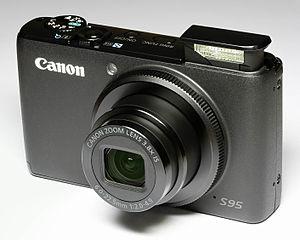
Un appareil photographique est un objet permettant la capture de vues d'objets réels, en deux dimensions ou en relief.